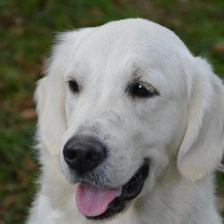
Label: animals